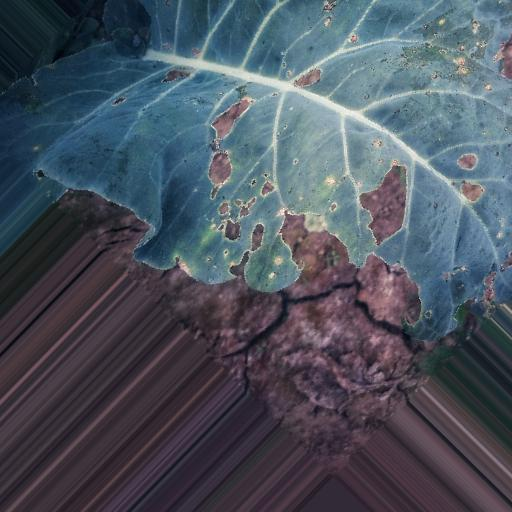
Label: Black Rot